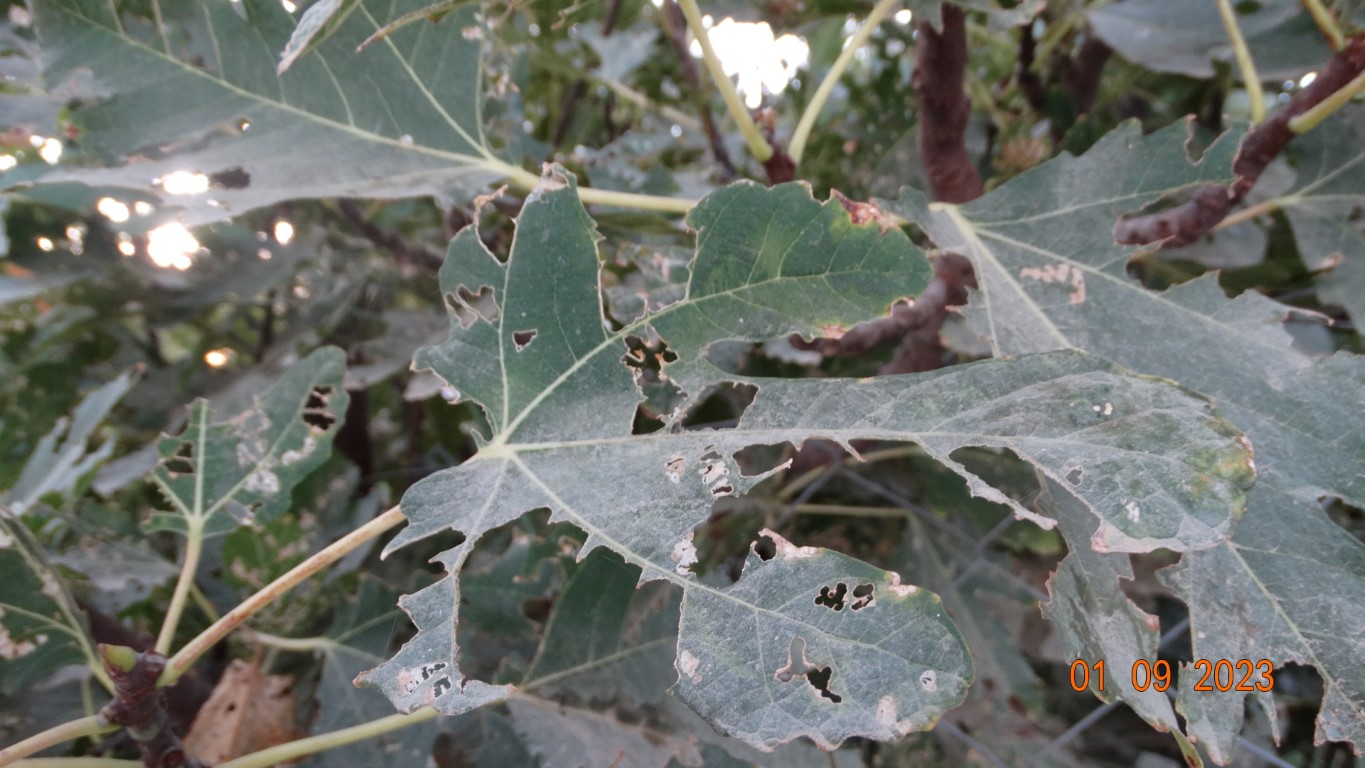
Label: infected